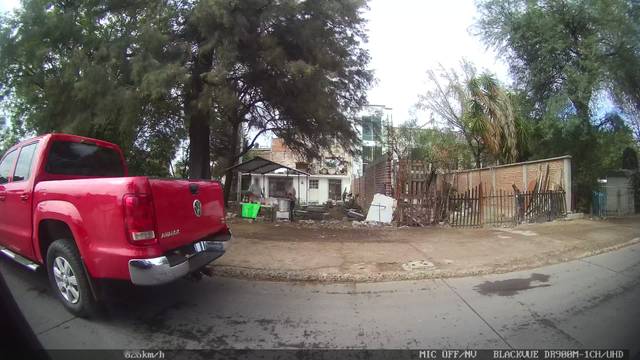
Region: Mexico
Coordinates: 21.107, -101.671